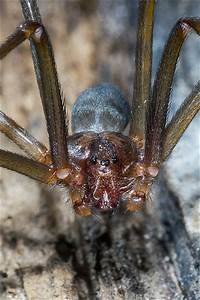
Label: spider